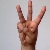
The image shows a hand gesture representing the letter 'W' in Indian Sign Language.